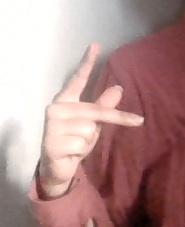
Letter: dha